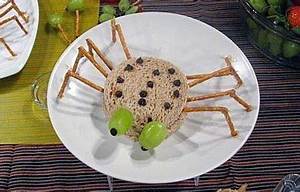
Label: spider